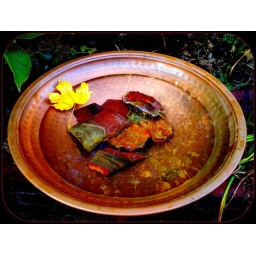
The impression of flowing water is achieved by the addition of rocks to the birdbath.